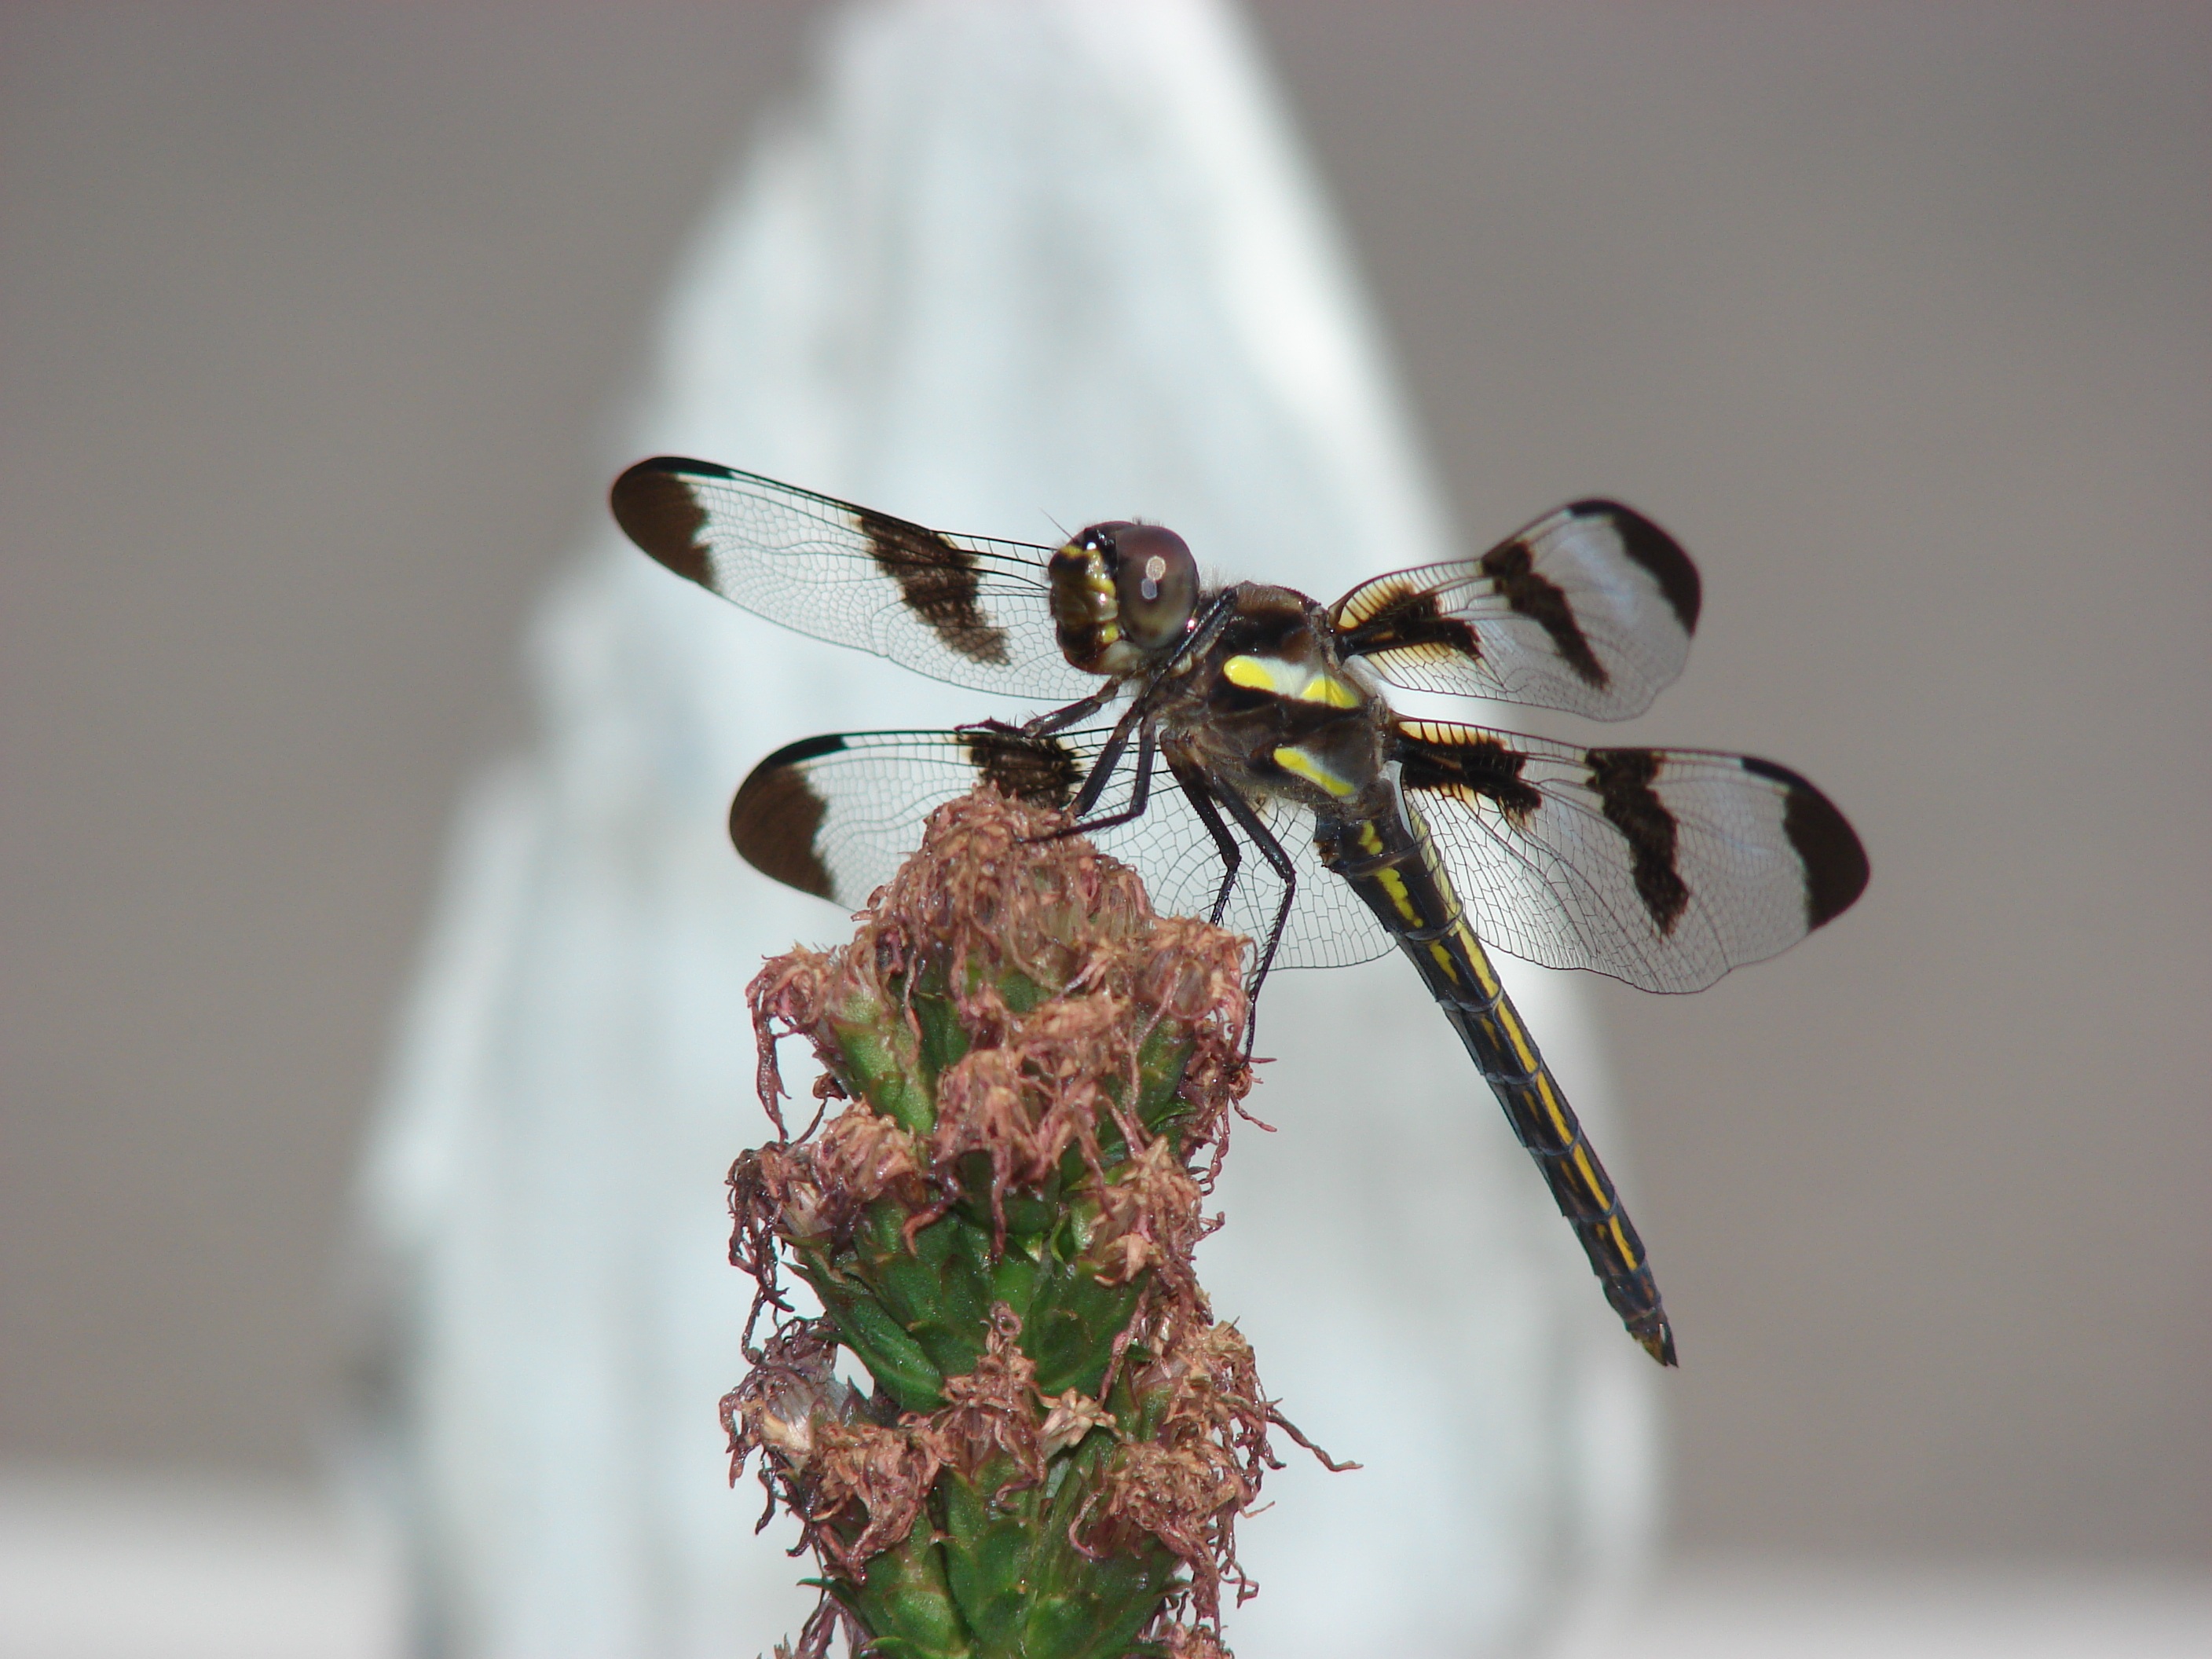
nature, branch, wing, photography, flower, fly, wildlife, insect, bug, flora, fauna, invertebrate, close up, wings, dragonfly, pest, macro photography, arthropod, dragonflies and damseflies